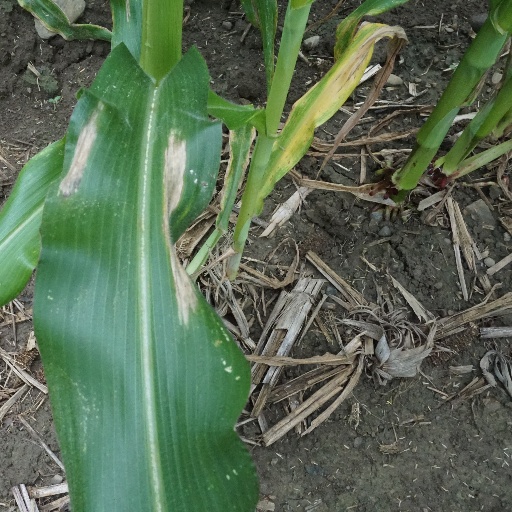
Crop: maize; corn